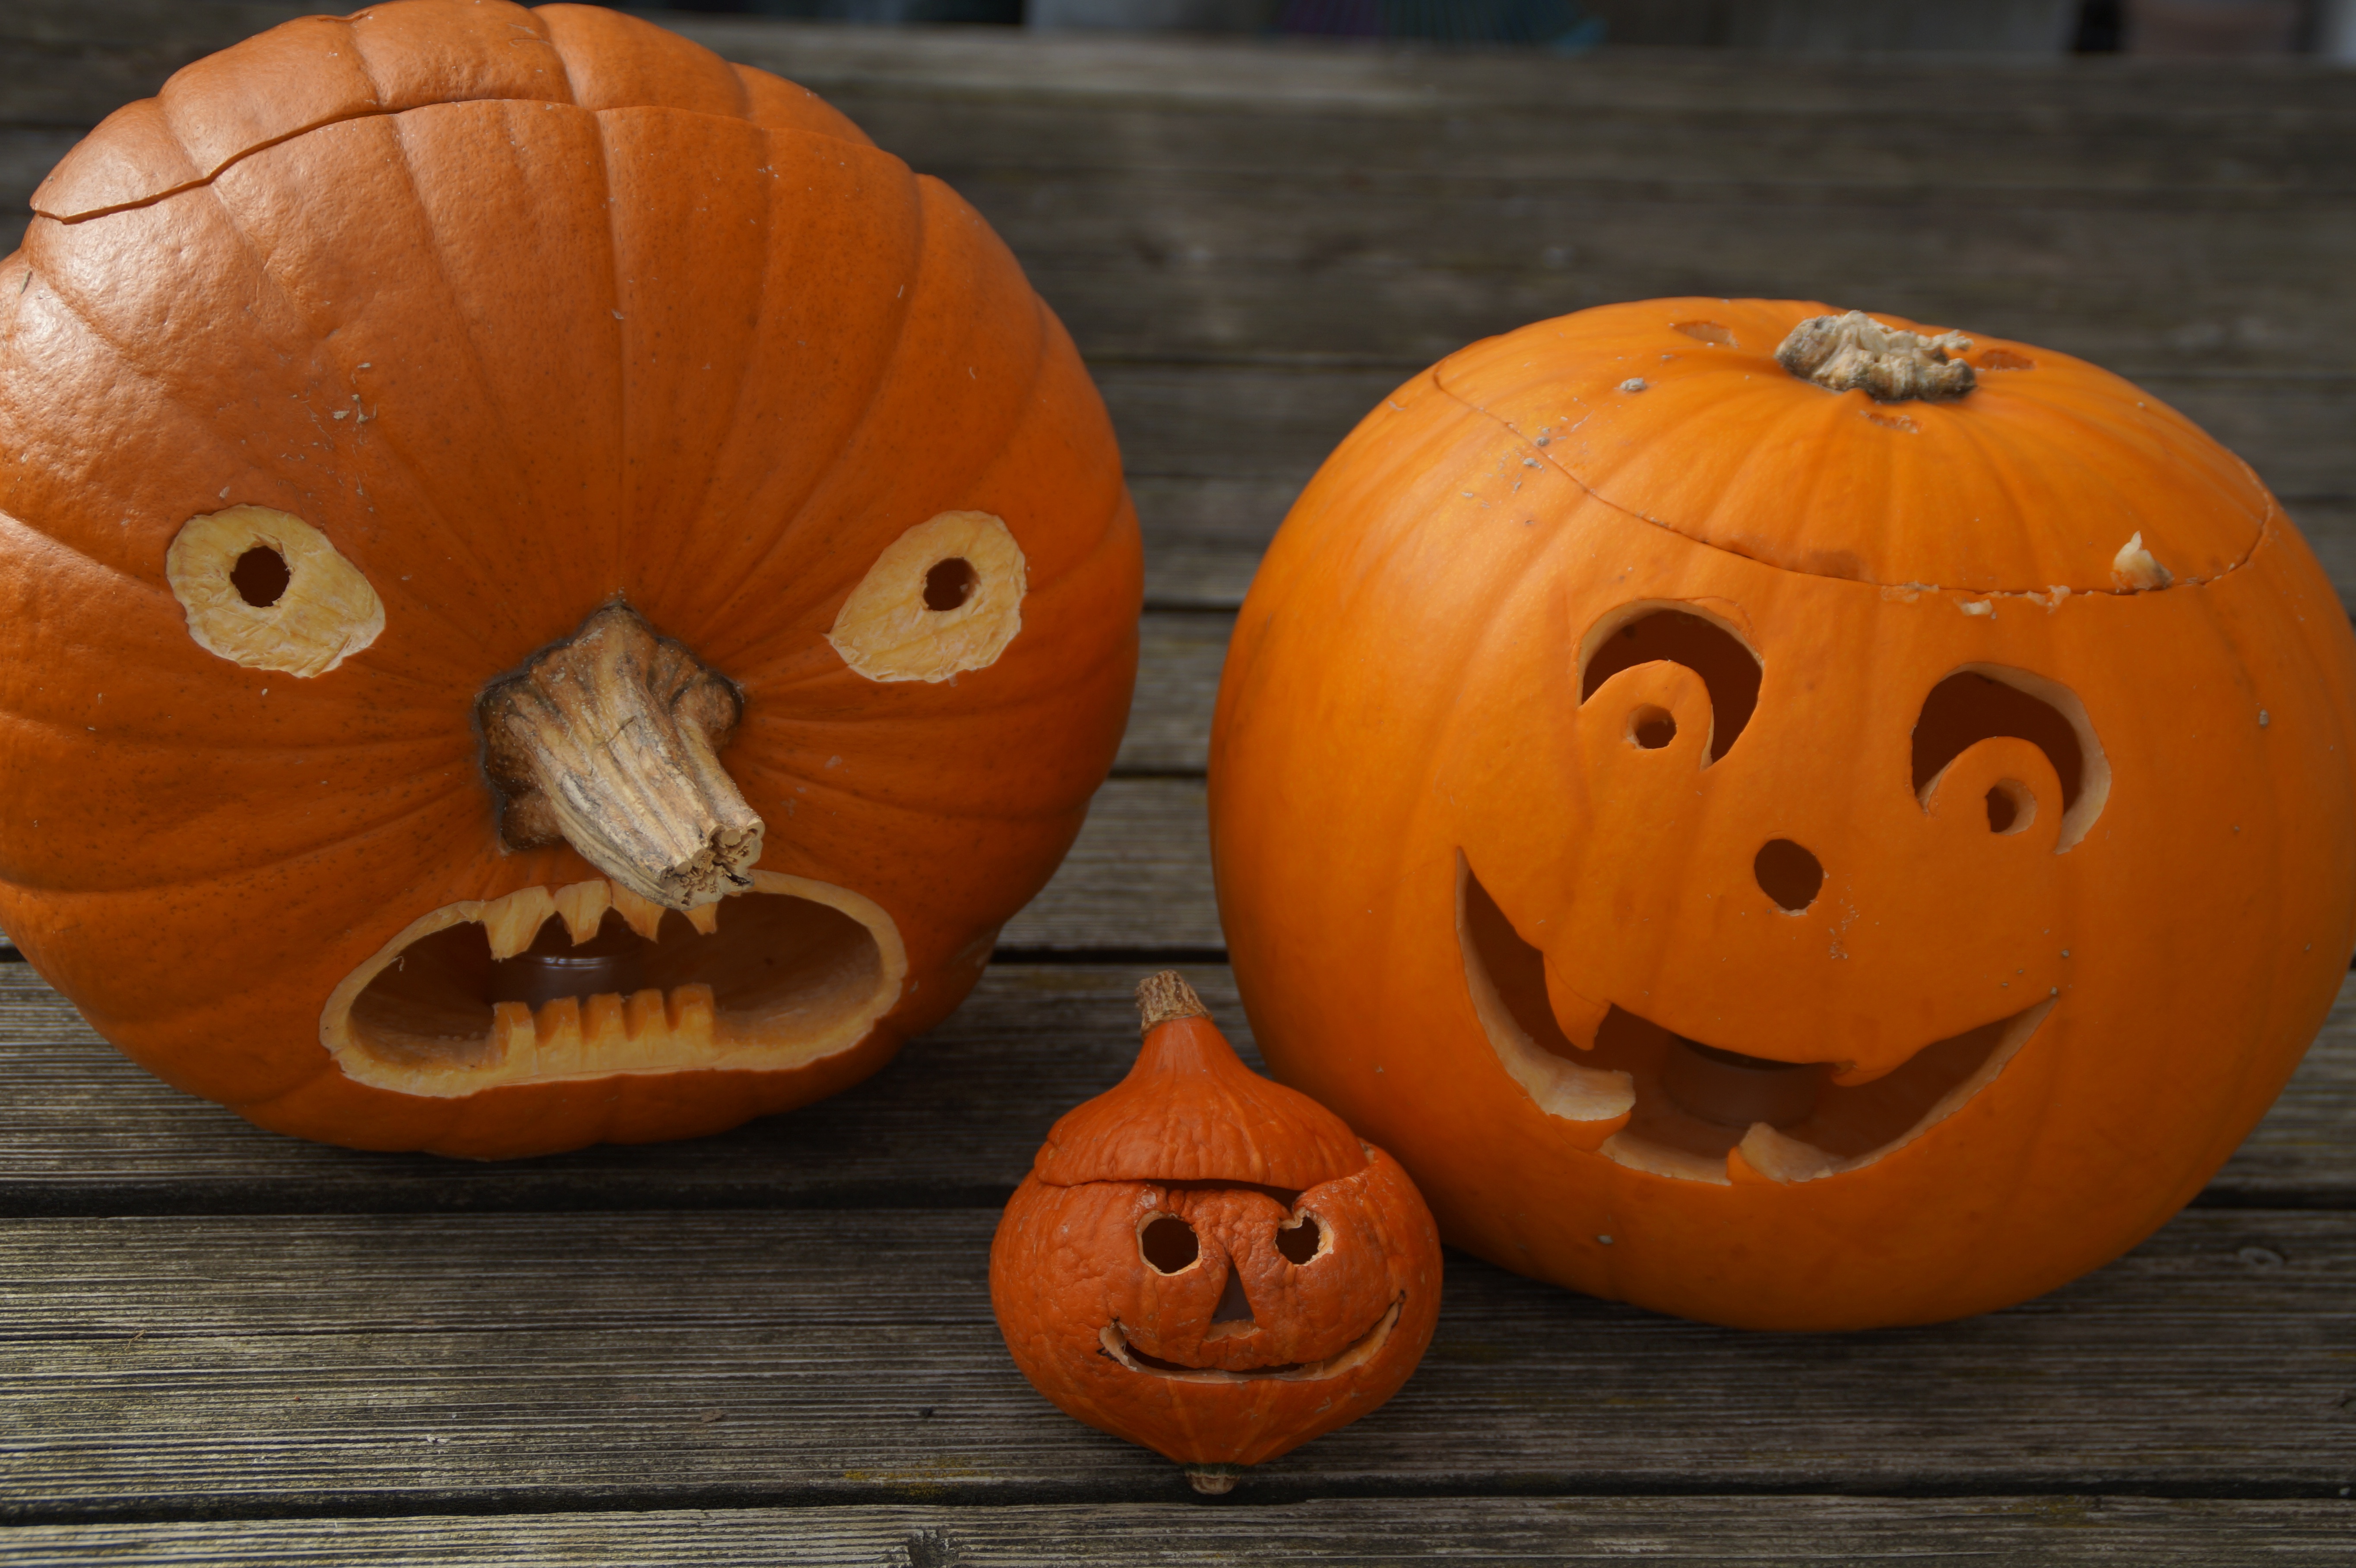
decoration, orange, autumn, pumpkin, halloween, holiday, child, jack o lantern, face, family, children, fun, three, decorative, bright, seasonal, calabaza, cheeky, carving, pumpkins, pumpkin ghost, autumn decoration, 31 october, fash, halloweenkuerbis, pumpkin face, carve pumpkin ghost, diy pumpkin ghost, pumpkin faces, pumpkin family